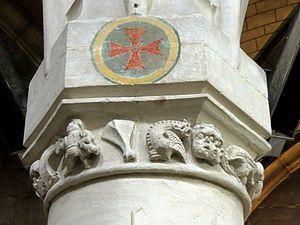
Nef, deuxième pilier au nord.
L'église Saint-Gervais-et-Saint-Protais est une église catholique paroissiale située à Bessancourt, en France. Bien que le village ait été érigé en paroisse en 1189, l'analyse de l'architecture de l'église ne permet pas de faire remonter la construction des parties les plus anciennes, le chœur et le transept, beaucoup avant le milieu du XIIIᵉ siècle. Les travaux commencent donc après la fondation de l'abbaye de Maubuisson, dotée de Bessancourt et de Frépillon dès l'origine grâce à la générosité de Blanche de Castille. De style gothique rayonnant, le chœur, la croisée du transept et le croisillon sud sont d'une finesse que l'extérieur très sobre ne laisse pas soupçonner : seul le remplage délicat des fenêtres témoigne de la construction avec grand soin. La nef et ses bas-côtés sont d'une facture moins élégante et de toute évidence plus récents. Les grandes arcades avec leurs gros piliers cylindriques isolés évoquent le style gothique primitif, mais les frises en dessous des tailloirs, le pilier sud-est du clocher, les bas-côtés et les fenêtres hautes révèlent un style gothique flamboyant du dernier quart du XVᵉ siècle.